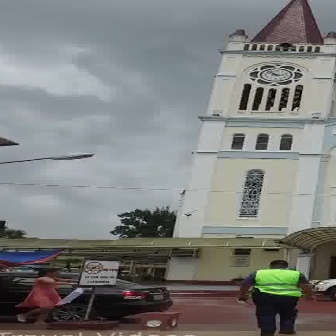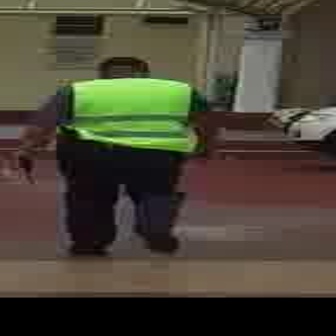
  Please identify the target specified by the bounding box [235,258,312,335] in the first image and locate it in the second image. Return the coordinates in [x_min,y_min,x_max,y_max] format.
Answer: [8,52,210,254]